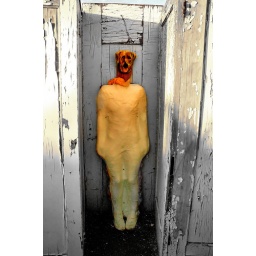
the dog sculpture hidden in the door dept.